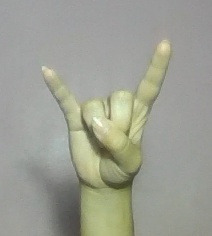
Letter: la